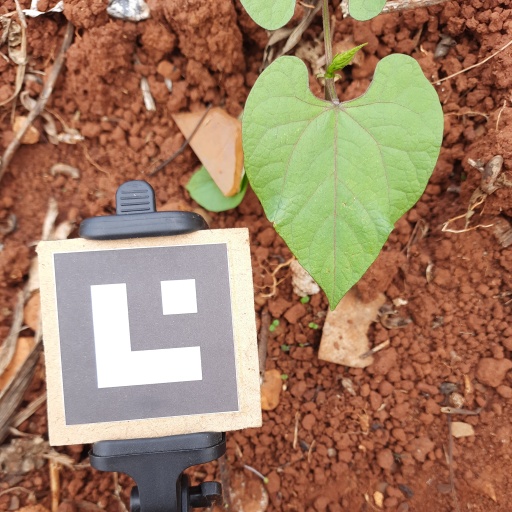
Observations: wavy surface, no eating holes, under sunlight